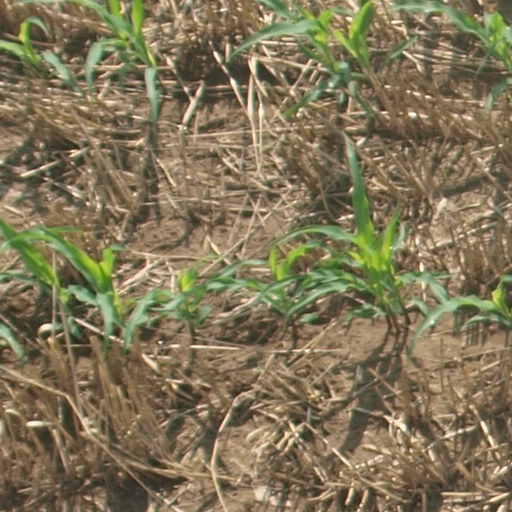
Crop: maize; corn